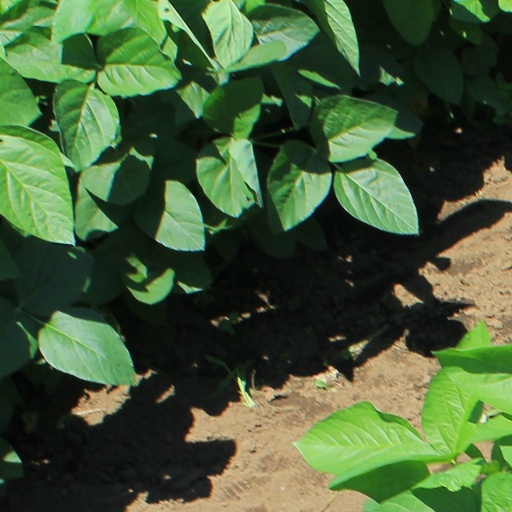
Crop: soybean